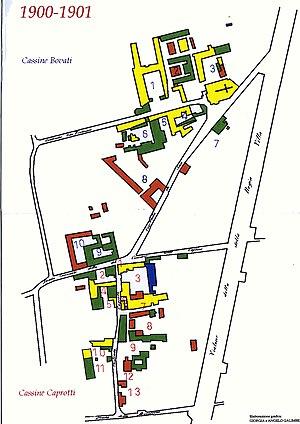
San Fruttuoso est un quartier de Monza, une ville italienne de la région Lombardie, proche de Milan.